Answer in natural language. How many Windows are visible in the scene? Choose between the following options: 2, 6, 2, 7 or 5
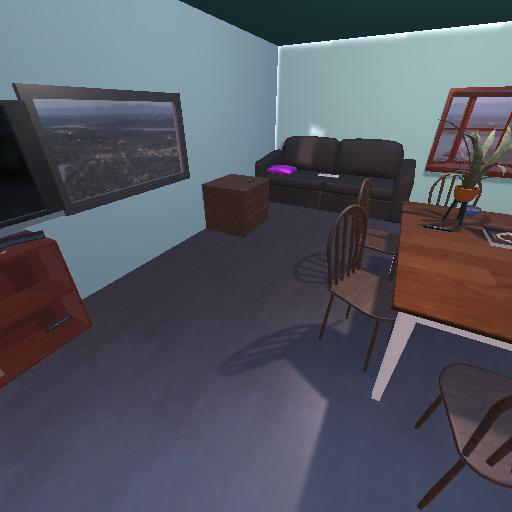
<answer>2</answer>